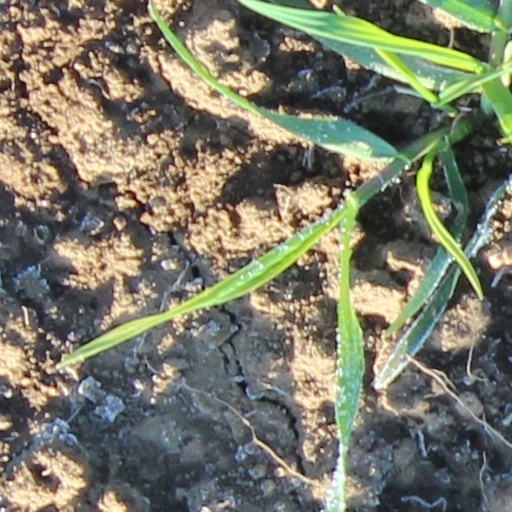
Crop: wheat